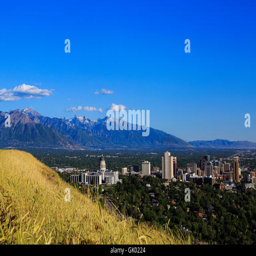
in this shot the tall grasses of early summer are the foreground to the buildings